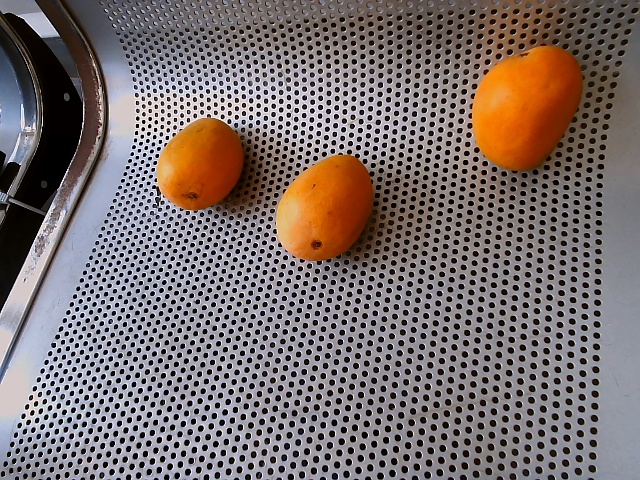
Label: Ripe_Mango